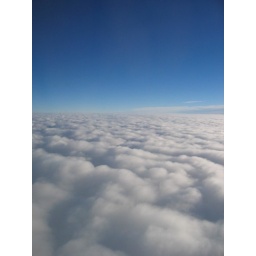
clouds in from the plane